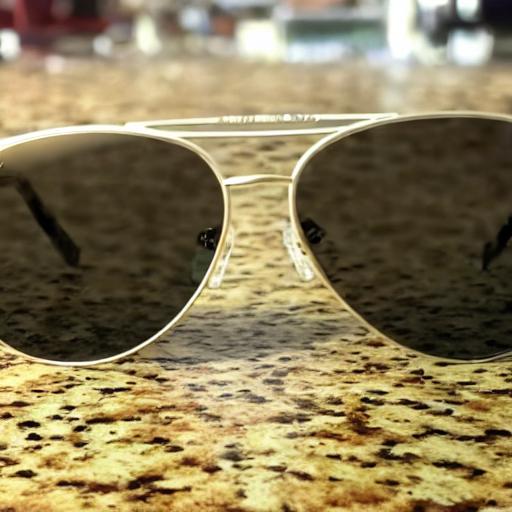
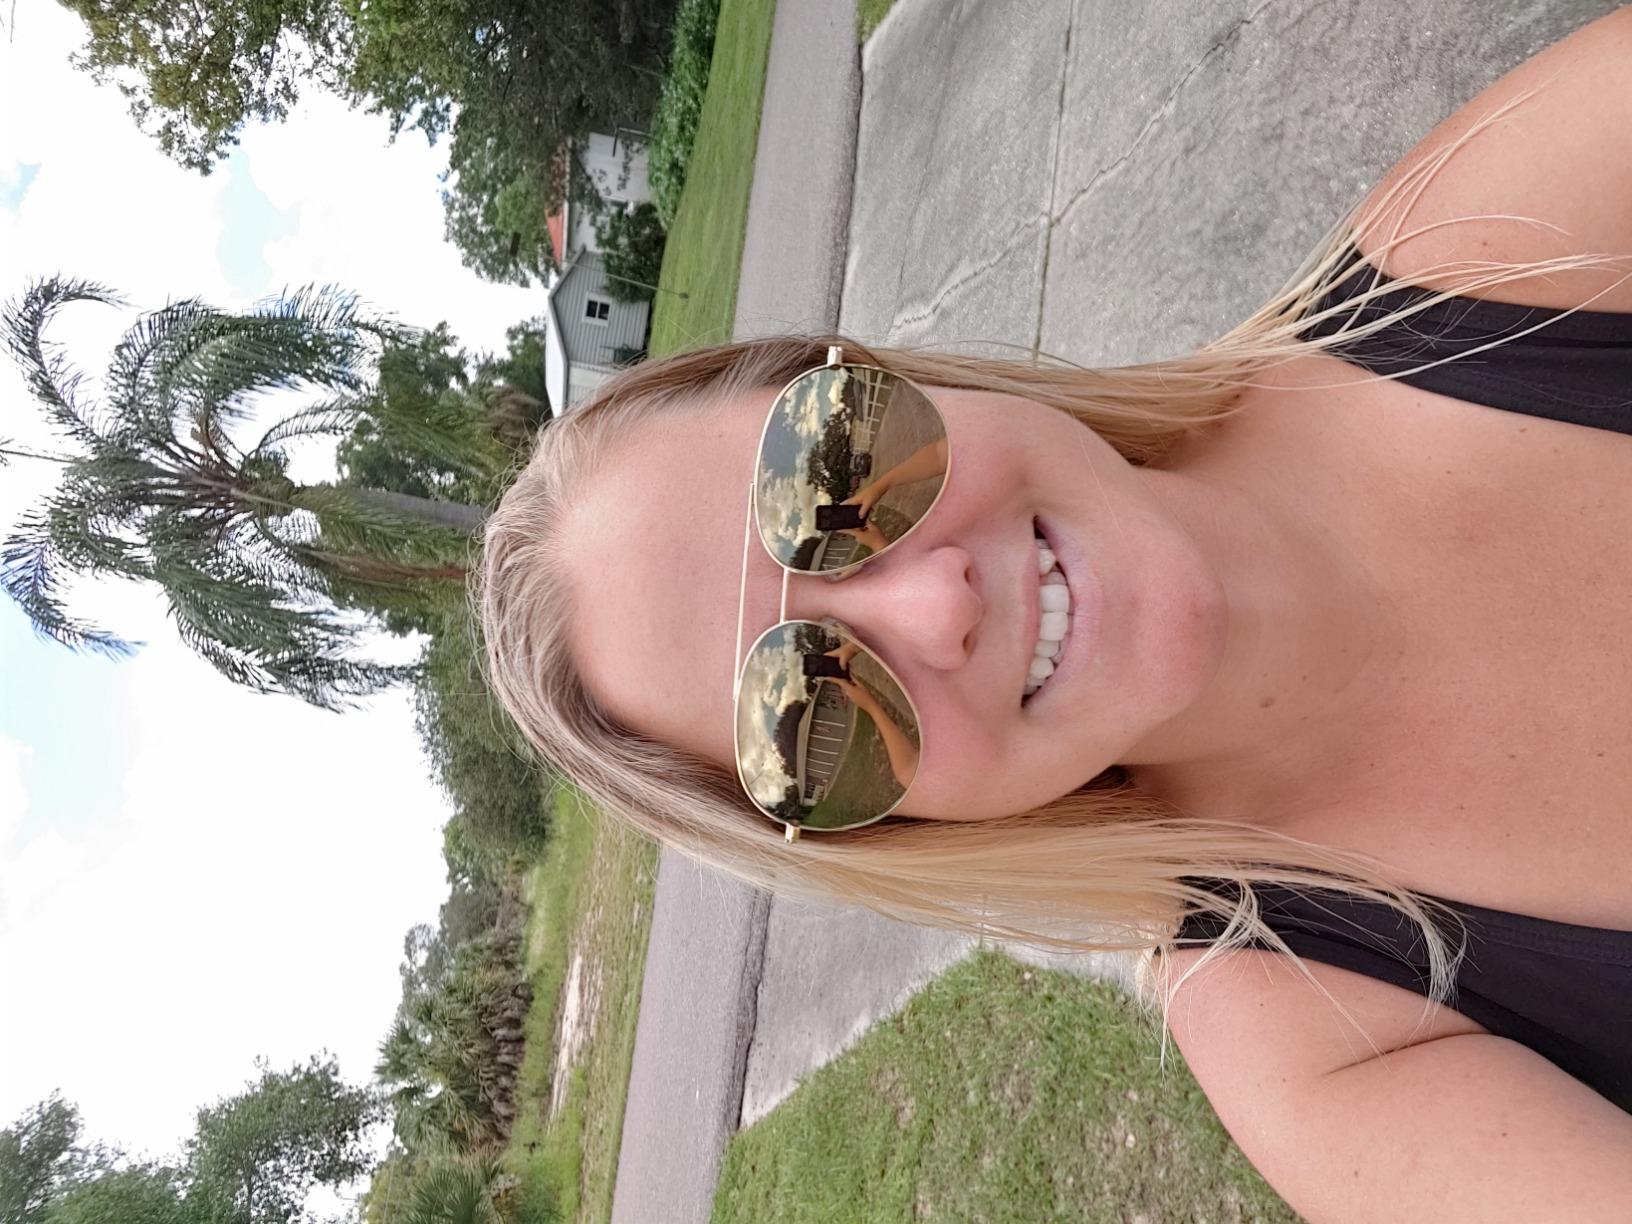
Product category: accessories_sunglasses
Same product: no